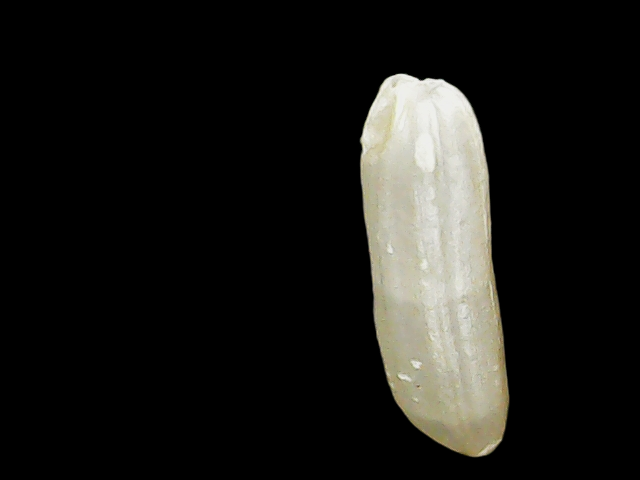
Rice variety: Binadhan14